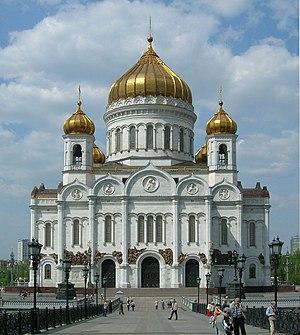
Liste des églises orthodoxes et des clochers les plus hauts du monde dont la hauteur dépasse 70 mètres.